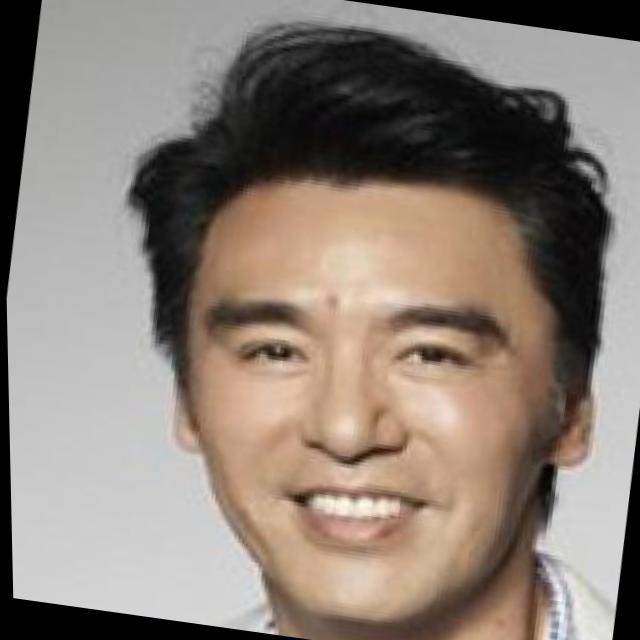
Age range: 45-64